2014 WTA Finals

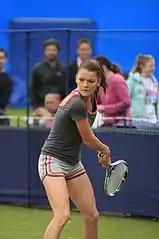

Eugenie Bouchard made a breakthrough in 2014 entering the top 10 for the first time. At the first slam of the year at the Australian Open, she got to the second week for the first time and further reaching the semifinals losing to eventual champion Li Na, being the first Canadian since 1984 to reach the semifinals of a slam. She then won her first WTA title at the Nürnberger Versicherungscup defeating Karolína Plíšková in the final. She followed it up with her second slam semifinal at the French Open losing to eventual champion Maria Sharapova. At Wimbledon, Bouchard did even better reaching her first slam final defeating Simona Halep in the semifinals but losing to Petra Kvitová in less than an hour in one of the most lopsided slam finals in history. Bouchard loss back-to-back opening matches at the Rogers Cup and Western & Southern Open in three sets. She suffered her first loss in the year before the semifinals of a slam at the US Open at the fourth round to Ekaterina Makarova. At the Asian swing she reached her first Premier 5 final at the inaugural Wuhan Open, once again losing to